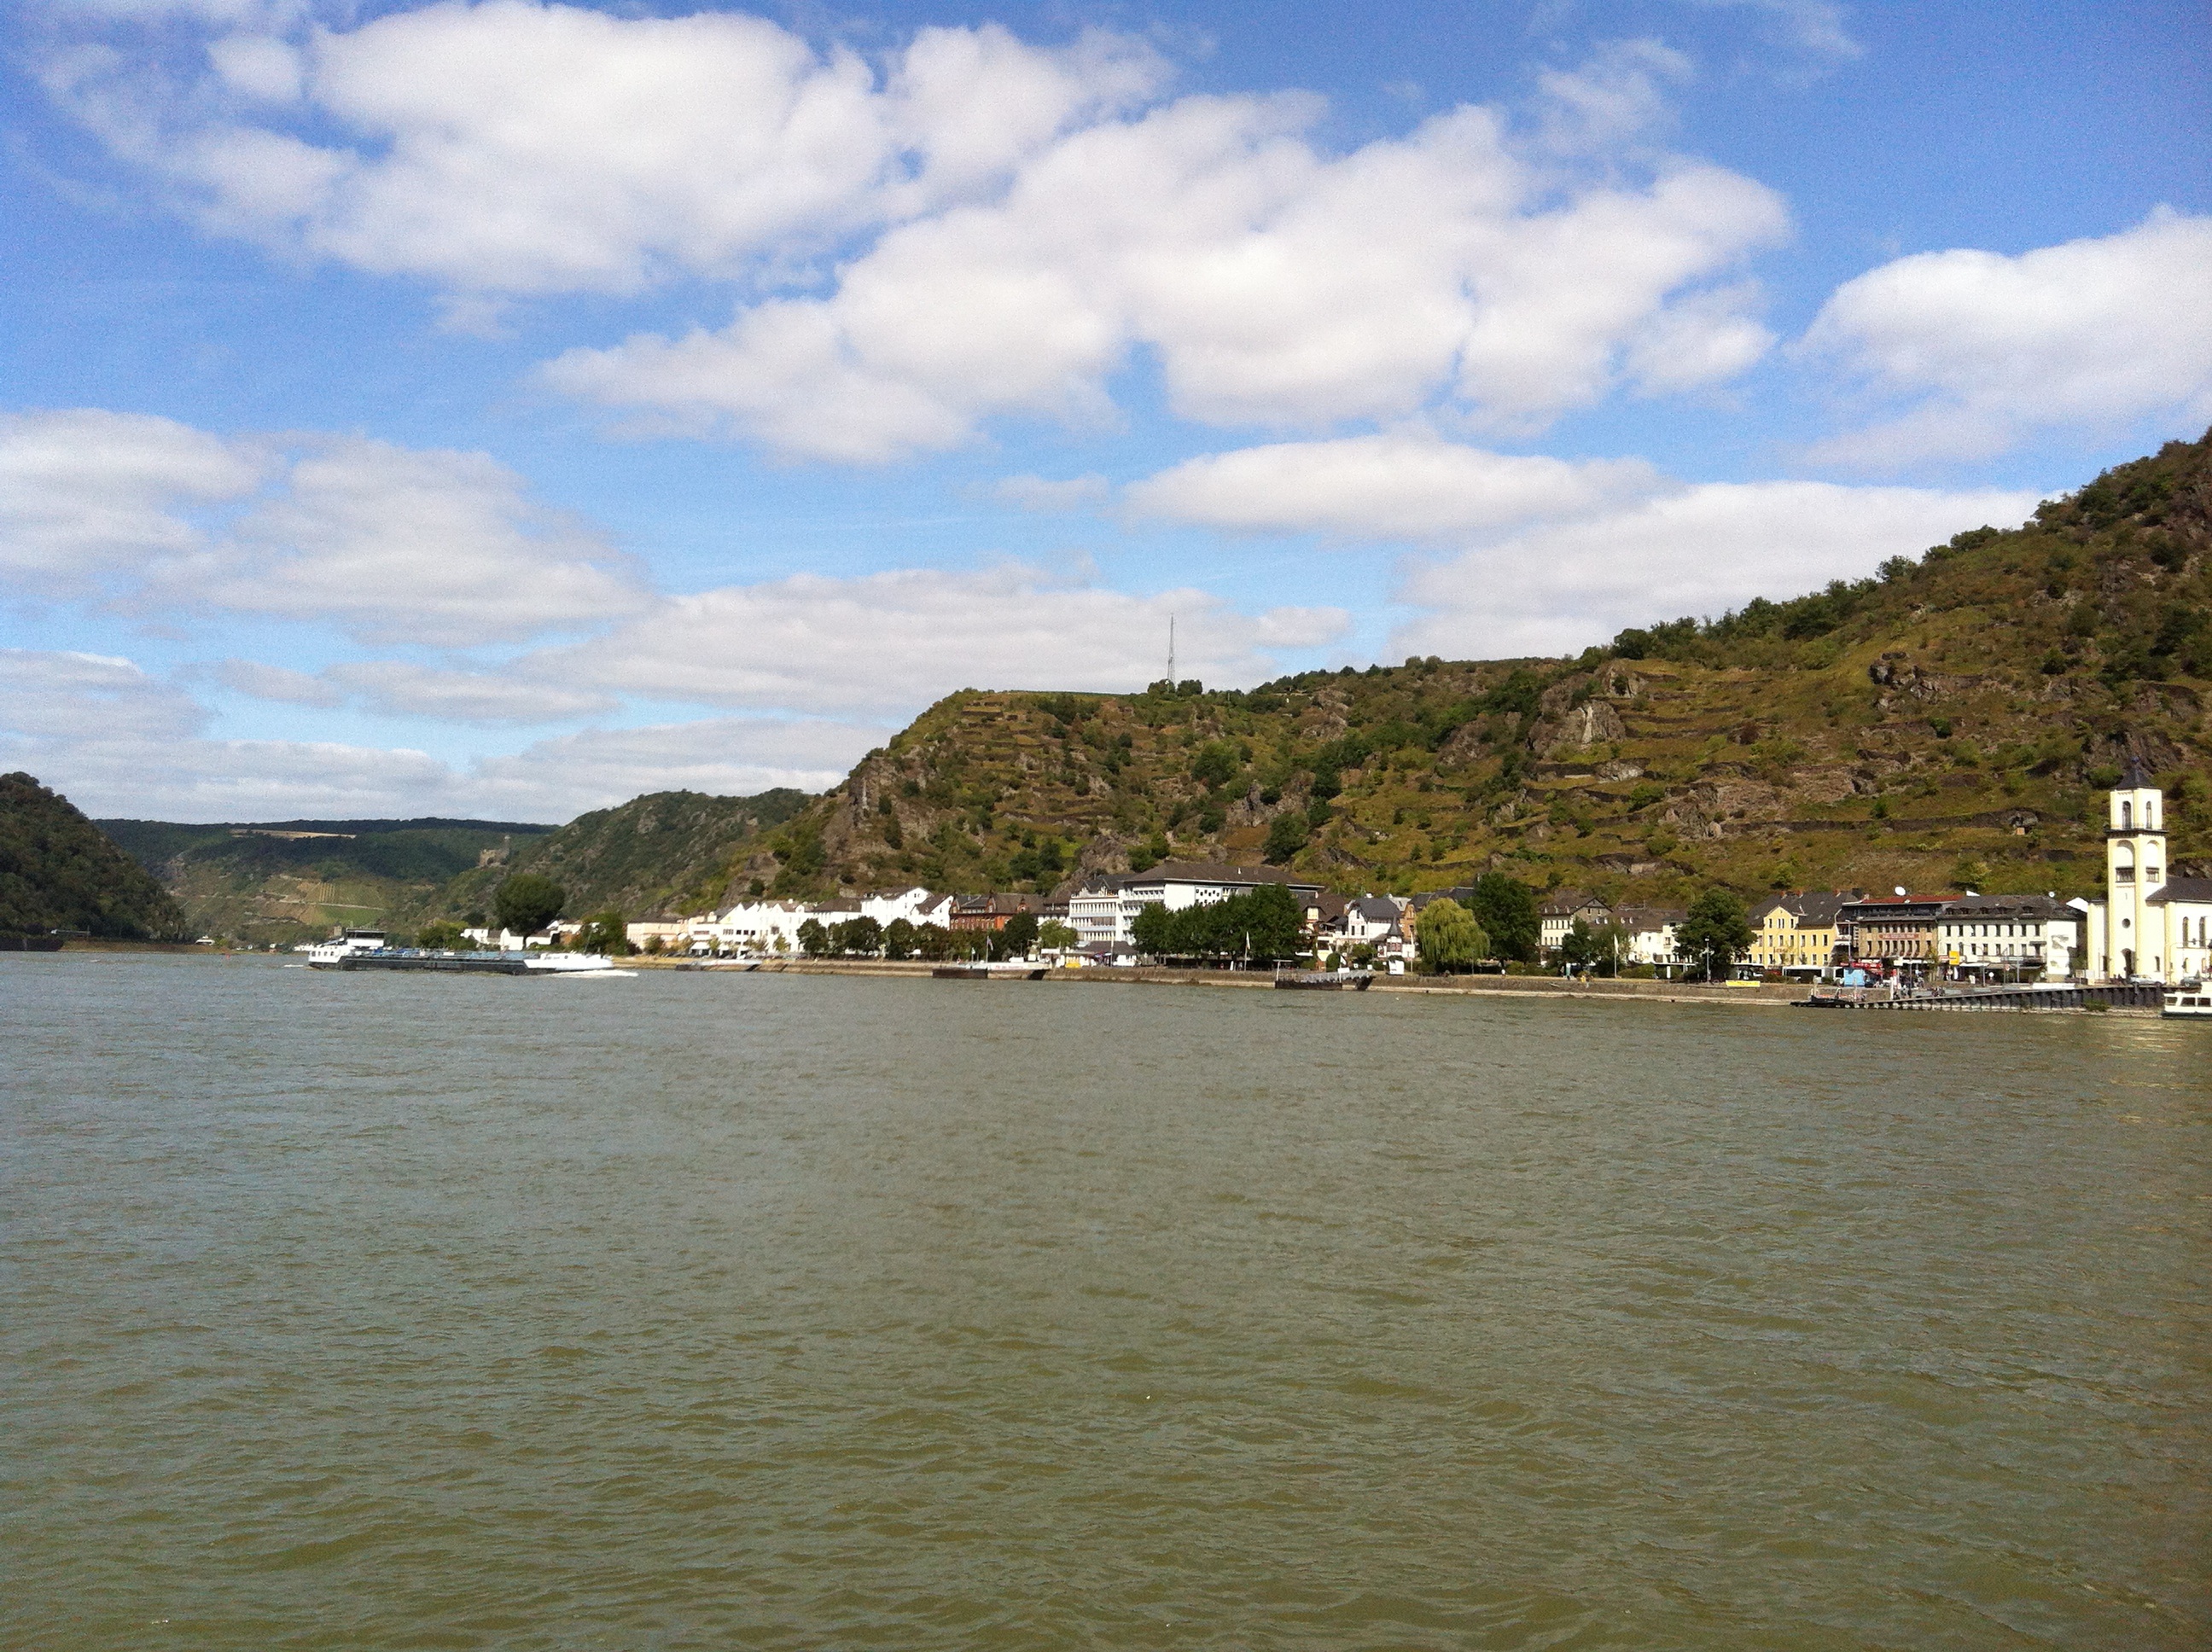
beach, sea, coast, water, shore, lake, river, vacation, cove, vehicle, bay, reservoir, body of water, boating, shipping, loch, rhine, landform, loreley, geographical feature